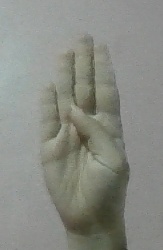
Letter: kaaf